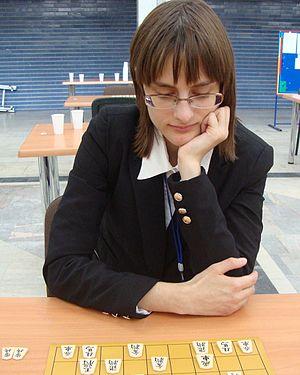
Karolina Styczyńska est une joueuse professionnelle polonaise de shogi. C'est la première personne non-japonaise à recevoir le titre de joueuse professionnelle de la part de la Fédération japonaise de Shogi.